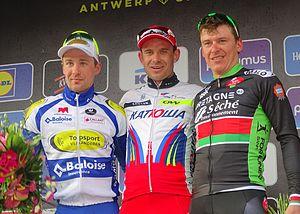
Reportage réalisé le mercredi 8 avril à l'occasion de l'arrivée du Grand Prix de l'Escaut 2015 à Schoten, Belgique.
L'UCI Europe Tour 2015 est la onzième édition de l'UCI Europe Tour, l'un des cinq circuits continentaux de cyclisme de l'Union cycliste internationale. Il est composé d'environ 400 compétitions organisées du 29 janvier au 8 novembre 2015 en Europe.
La 103ᵉ édition du Grand Prix de l'Escaut a eu lieu le 8 avril 2015. La course fait partie du calendrier UCI Europe Tour 2015 en catégorie 1.HC.
Yauheni Hutarovich, né le 29 novembre 1983 à Minsk, est un coureur cycliste biélorusse, professionnel de 2007 à 2016, il a été quatre fois champion de Biélorussie sur route, en 2008, 2009, 2012 et 2014, et a remporté une étape du Tour d'Espagne en 2010.
Edward Theuns, né le 30 avril 1991 à Gand, est un coureur cycliste belge. Membre de l'équipe Trek-Segafredo, il est professionnel depuis 2014.
La saison 2015 de l'équipe cycliste Topsport Vlaanderen-Baloise est la vingt-deuxième de cette équipe.
La saison 2015 de l'équipe cycliste Bretagne-Séché Environnement est la onzième saison de l'équipe. Elle est dirigée par Emmanuel Hubert.